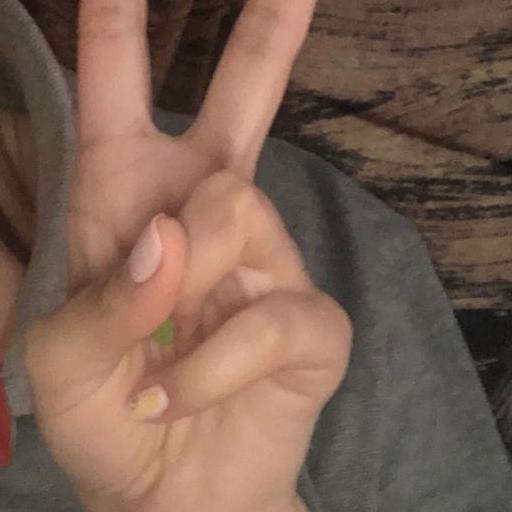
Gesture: peace